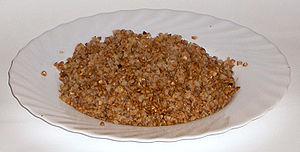
La kacha ou kasha est une bouillie à base de sarrasin mondé, de maïs, de riz, de blé, d'avoine, d'orge ou de millet cuits à l'eau, au lait ou au gras. Elle est surtout consommée en Europe centrale, en Russie, en Ukraine et en Pologne.